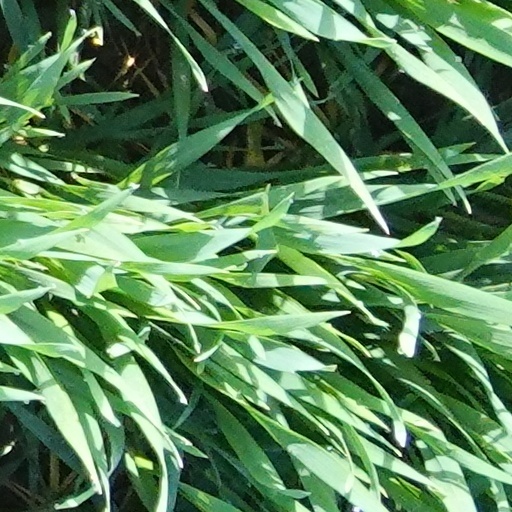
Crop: wheat